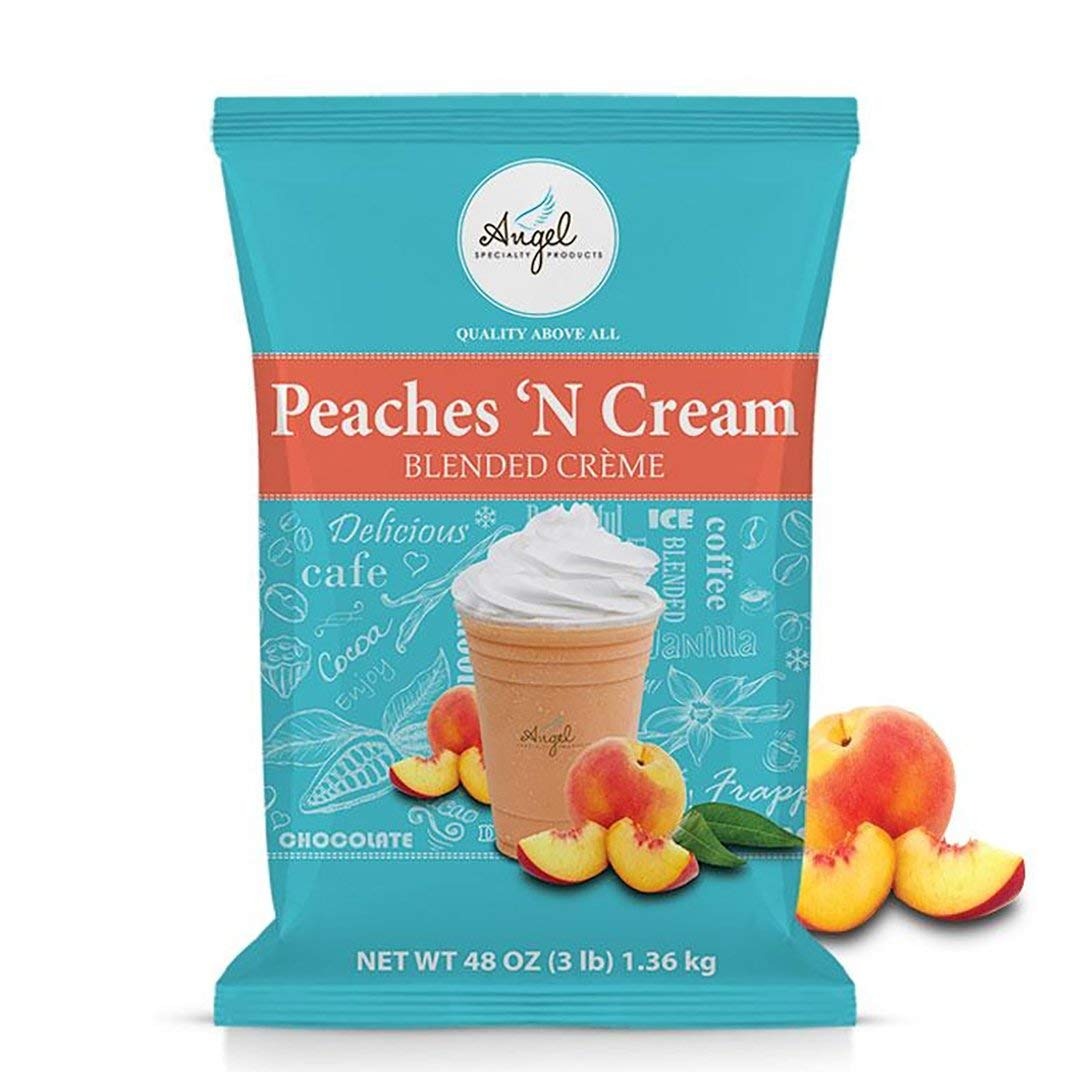
Item Name: Angel Specialty Products, Blended Smoothie, Frappe Powder Mix, Peaches ‘N Cream [3 LB] [34 Servings]
Bullet Point 1: 48 oz (3 lb) bag of Peaches & Cream Blended Creme Powder Mix
Bullet Point 2: COST EFFECTIVE: 34 (8 oz) servings of the world’s best tasting Peaches 'N Cream
Bullet Point 3: QUICK & EASY: Make perfect Peaches 'N Cream drinks everytime! Just add water or milk. Serve hot, iced, or as a blended frappe! Angel 3-in-1 instant beverage mixes & blends are ideal for use in home kitchens, office kitchens, cafés, coffeeshops, boba/bubble tea shops & restaurants. Easy to mix & serve, Angel mixes, blended frappes, & smoothie bases make beverage blending simple.
Bullet Point 4: DELICIOUS: Perfect balance of sweetness and flavor trusted by 5 Star Restaurants, Cafes, and Boutique Beverage Shops around the globe! Our Peaches ‘N Cream can be served ice cold and blended. Perfect for when you’re in the mood for something creamy and sweet.
Bullet Point 5: ANGEL QUALITY: Our beverage mixes and blends are MADE IN USA and use non-hydrogenated oils, unlike similar offerings within the category.
Bullet Point 6: CUSTOMIZE YOUR OWN KIT (DIY & CREATOR FRIENDLY): Angel Specialty Products' instant mixes make it easy for anyone to be a barista. Pair with your own choice of products available on Amazon such as Boba Tapioca Pearls, Straws, and Serveware to deliver delicious, unique drinks with your signature aesthetic.
Product Description: Another classic combination of fresh fruit and cream. Our Peaches ‘N Cream can be served ice cold and blended. Perfect for when you’re in the mood for something creamy and sweet. One will never be enough. Your guests will be back for more.
Value: 48.0
Unit: Ounce

Price: 42.09